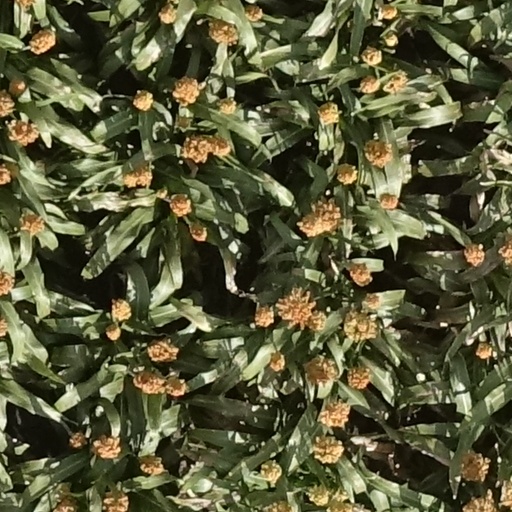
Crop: sorghum